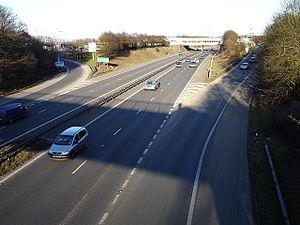
Un pont-restaurant est un restaurant bâti comme un pont au-dessus d'une voie de circulation routière. Il est de ce fait habituellement accessible par les deux côtés de la voie. La construction attire l'attention des automobilistes, qui localisent ainsi facilement l'aire de repos.